Miguel Paludo

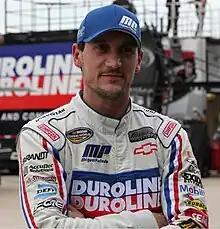
Paludo in 2012

Miguel Paludo (born July 26, 1983) is a Brazilian professional racing driver who competes full-time in the Porsche GT3 Carrera Cup Series. Paludo formerly competed in NASCAR full-time in the Camping World Truck Series, driving for Red Horse Racing and Turner Scott Motorsports. He has won four championships in the Porsche GT3 Cup Series, with three (2008, 2009, and 2020) in the Carrera Cup and the other (2017) in the Endurance Series.